Griffith Evans (bacteriologist)

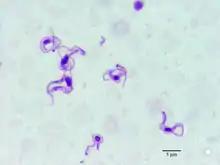
"Trypanosoma evansi" from a Tunisian dog

In August 1880, Griffith was transferred to Dera Ismail Khan to investigate cases of surra (from the Marathi "sūra", meaning the sound of heavy breathing through nostrils), another disease common in horses, cattle and camels. On 22 September 1880, he obtained blood sample of diseases horses which he noticed were swarming with parasites. The microbes appeared to like and attack the red blood cells, for which his colleague suggested they name the parasites "ferox" (Latin for wild, ferocious, or cruel). In a report in "The Veterinary Journal" in 1881, he described:When I first saw it [the parasite) I thought for a moment it was some form of spirillum [a kind of bacteria], but the next instant convinced me it was not... It has an apparently round body, when it is fresh and active, which tapers in front to a neck ending in a blunt head, and behind it has a tapering tail from which there extends a long slender lash [this now known as the flagella, and is located towards the anterior end, not at the "tail"], so fine that it can seldom be seen... I came to the conclusion that it has two fin-like papillae on each side, one near where the neck commences and another near where the tail begins [now understood to be one undulating membrane, not two, formed by a flagellum].Griffith was careful in attributing the parasite as the cause of the disease. He designed and performed an original experiment by inoculating the diseased blood sample into the stomach of one healthy horse and skin (dermal layer) of another. The experimental horses got sick and their blood samples showed numerous parasites, indicating the same parasite had survived, reproduced and produced the symptoms. He then induced infection in dogs with similar results. In fact, a puppy got infected from the mother without any experimental infection, indicating that the infection was transmitted though the milk. At the time surra was not known to occur in dogs. Griffith was convinced that the parasite was the causative pathogen of surra.